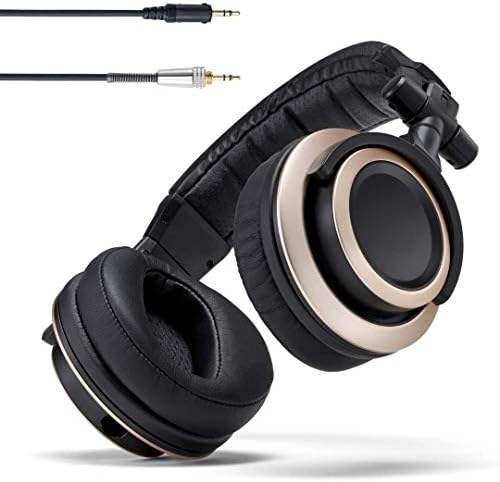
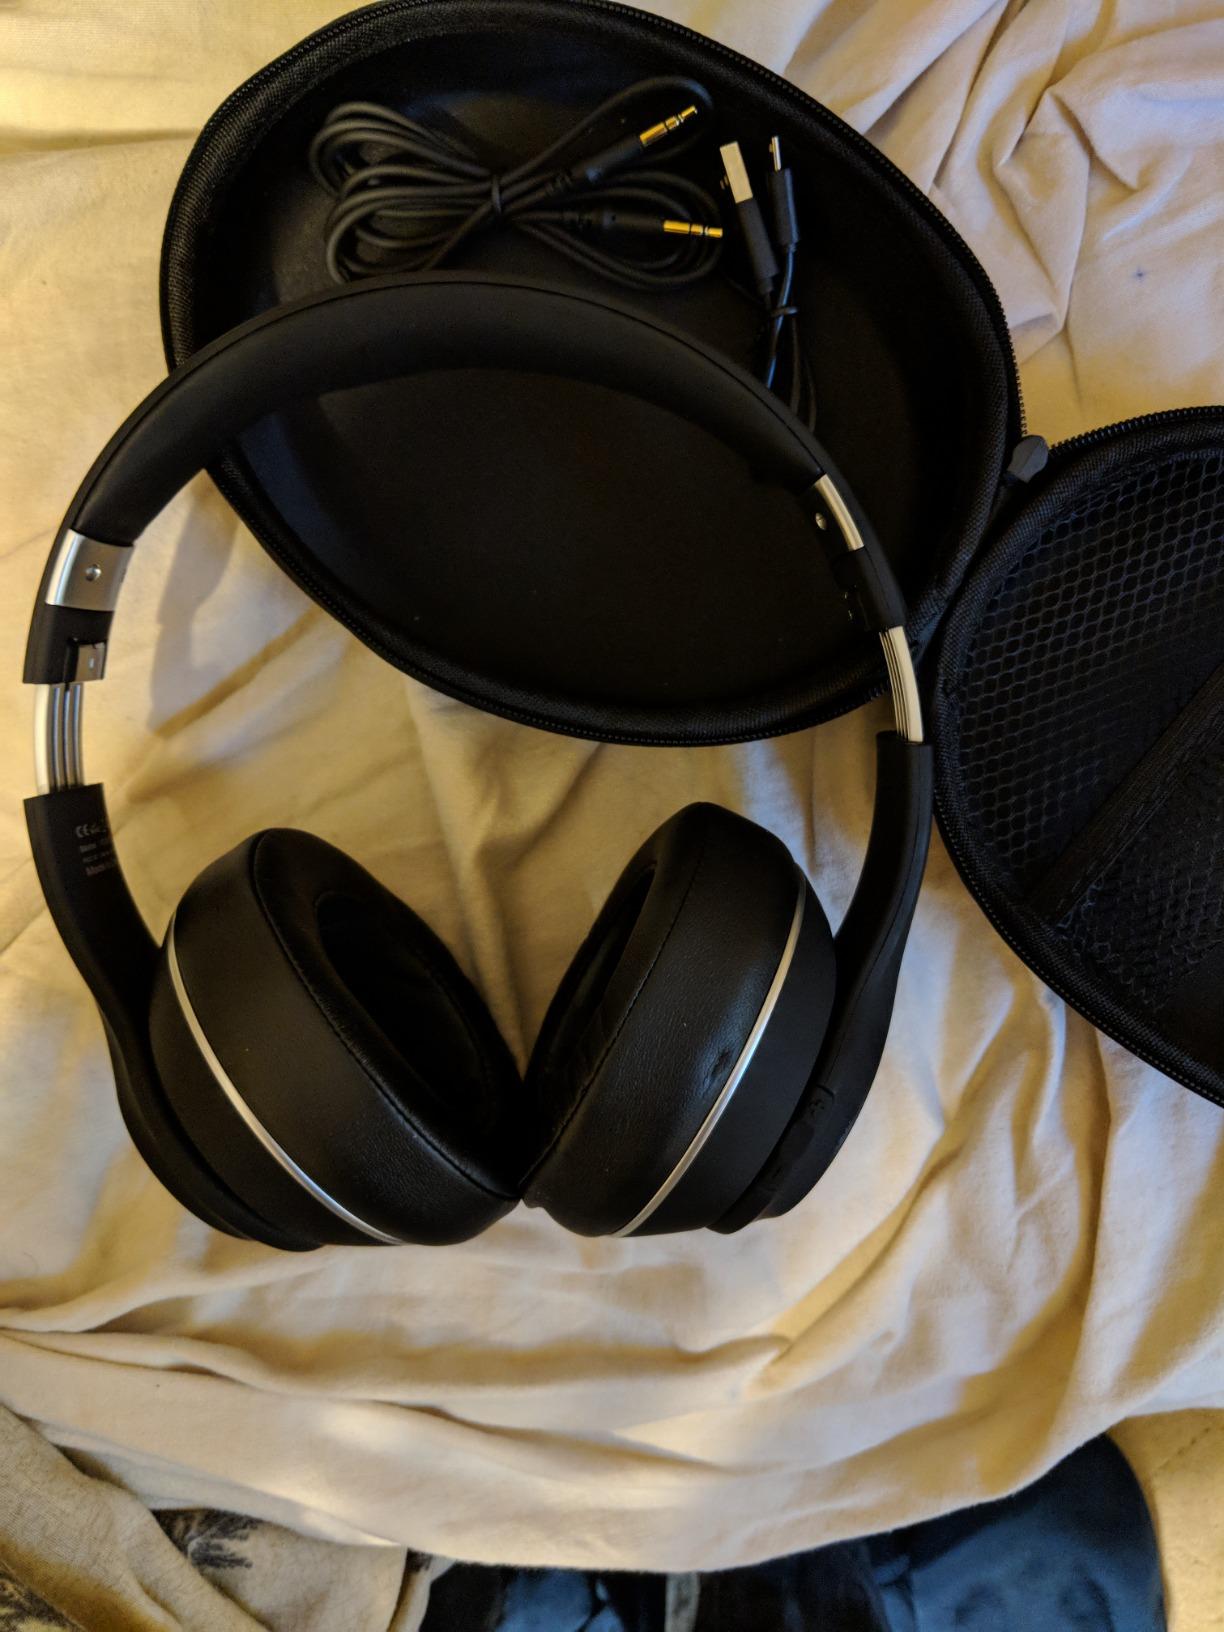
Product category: headphones
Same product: no